Sozh

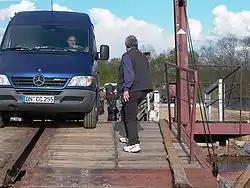
Sozh Floating Bridge crossing the river near Karma, Belarus

The Sozh rises in Russia and is mostly snow fed. The river freezes over between November and early January. The ice thaws from late March or April. The Vikhra and Pronia, on the right, and the Ostyor, Besed, Iput and Uts on the left are its main tributaries. It is one of the six tributaries longer than 500 km that join the Dnieper – the third longest river in Europe at 2,201 km.